Pretty Good Dance Moves

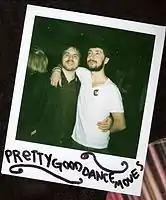
Pretty Good Dance Moves

Pretty Good Dance Moves is an indietronica band from Chicago, Illinois in the United States. Their style has been described as electropop. They are influenced by 1980s new wave, electronic, pop, and indie rock genres.